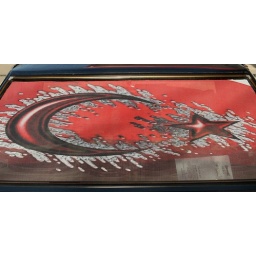
Sun screen in the back of a Turkish car